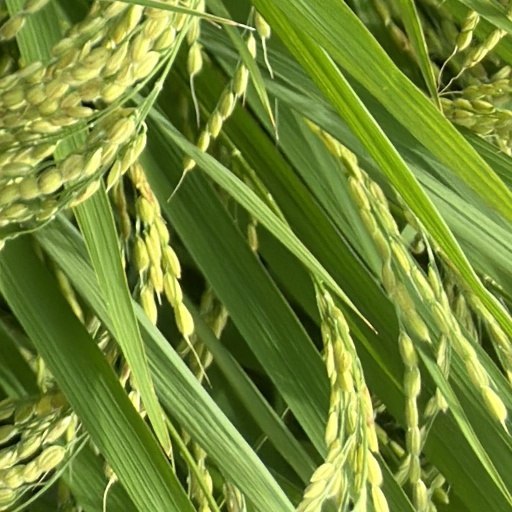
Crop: rice